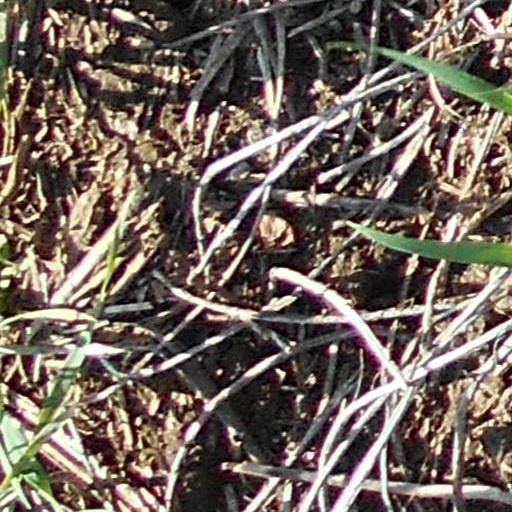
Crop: wheat